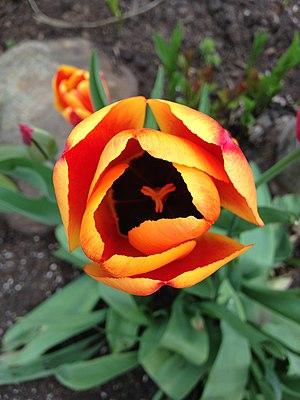
Un sépale pétaloïde est un sépale ayant l’aspect d’un pétale.